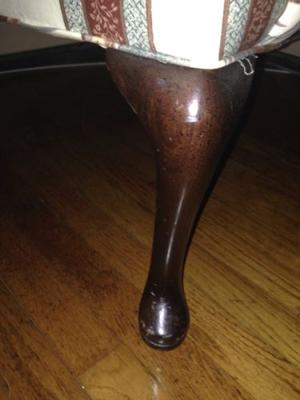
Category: chair